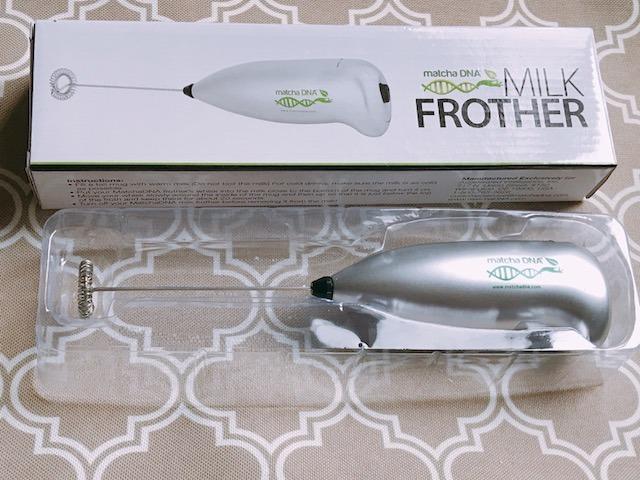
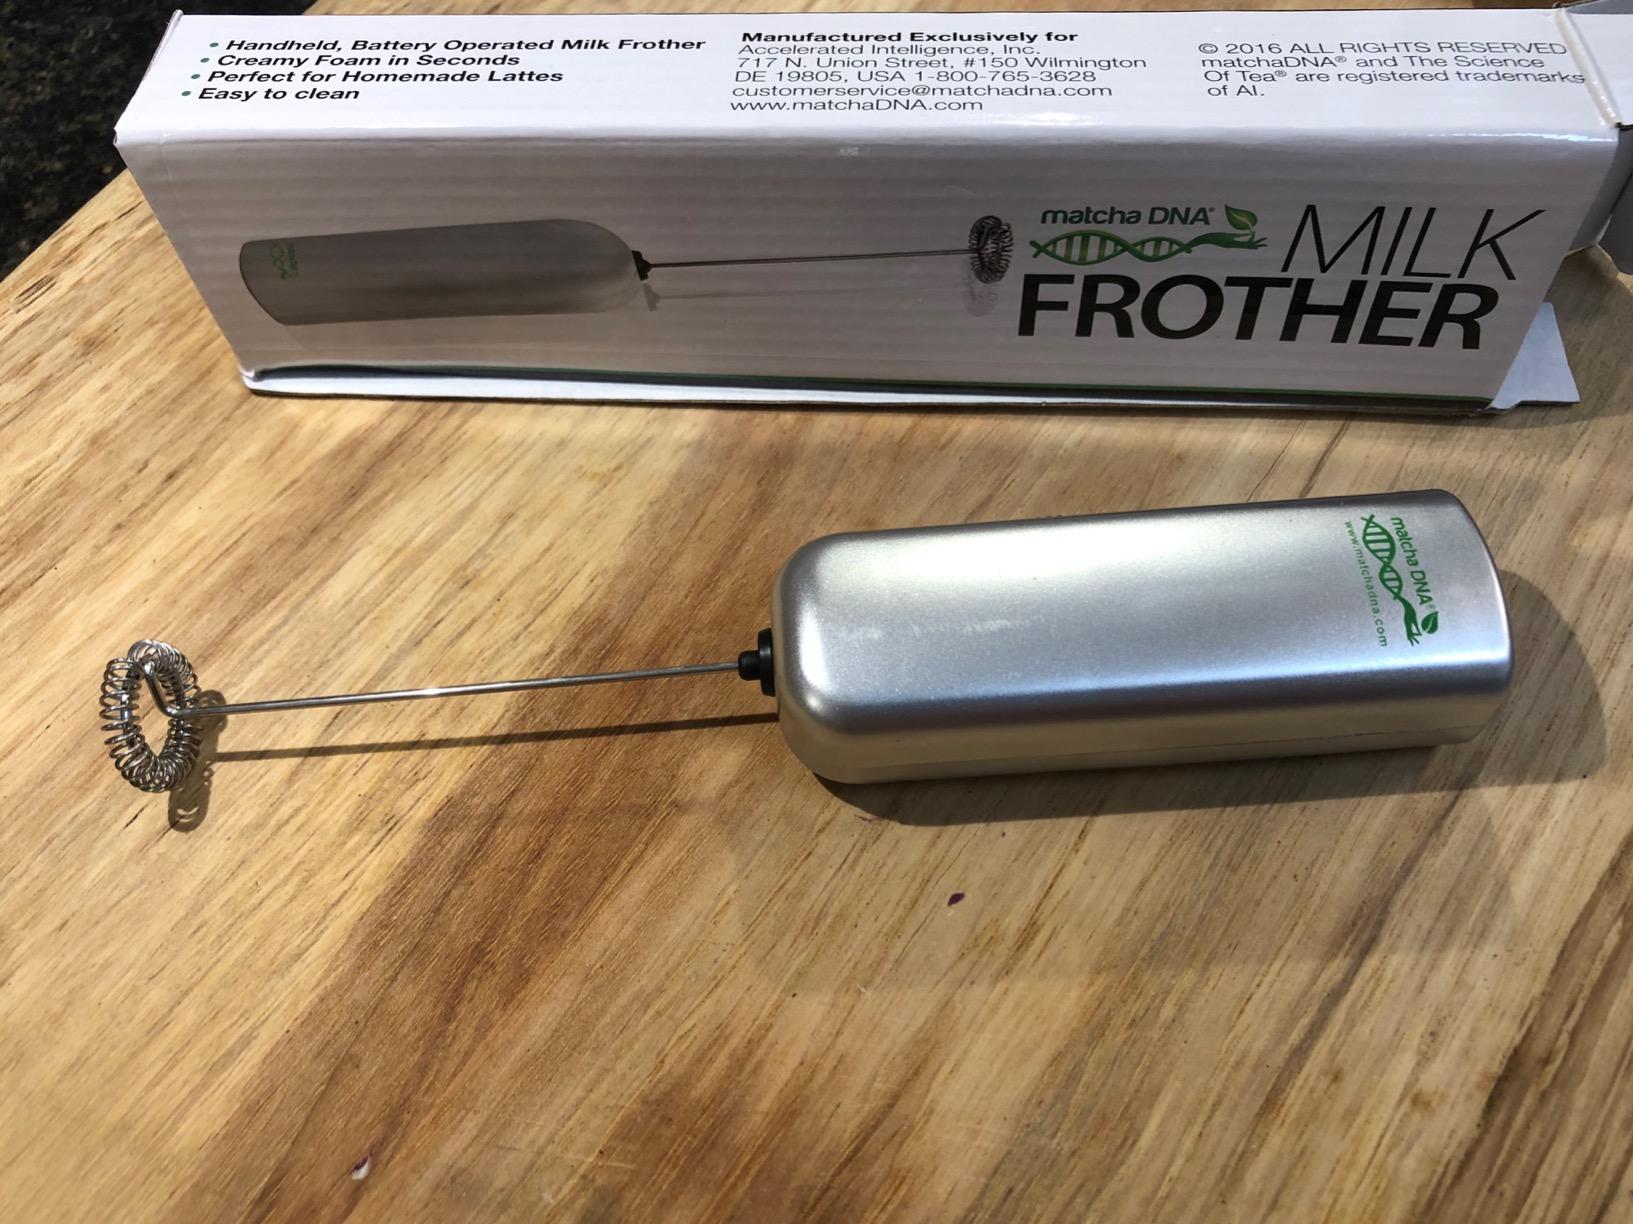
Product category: items_mixer
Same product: no